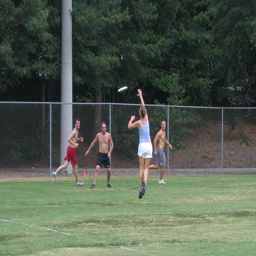
this is people playing a sport in the grass
A woman jumping up to catch a frisbee
A woman and three shirtless men play a game of Frisbee.
one girl and three guys playing Frisbee in a fenced area
a group of people playing firsbee in a field